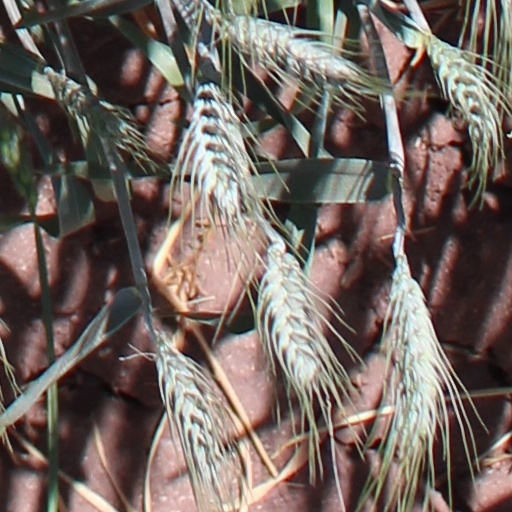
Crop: wheat